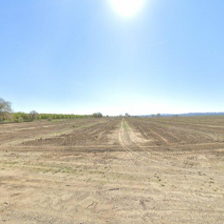
Label: streetView